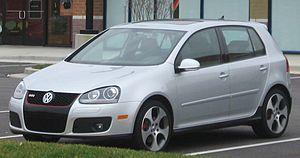
Le groupe Volkswagen a depuis les années 1970, développé une série de plateformes partagés par ces diverses marques.